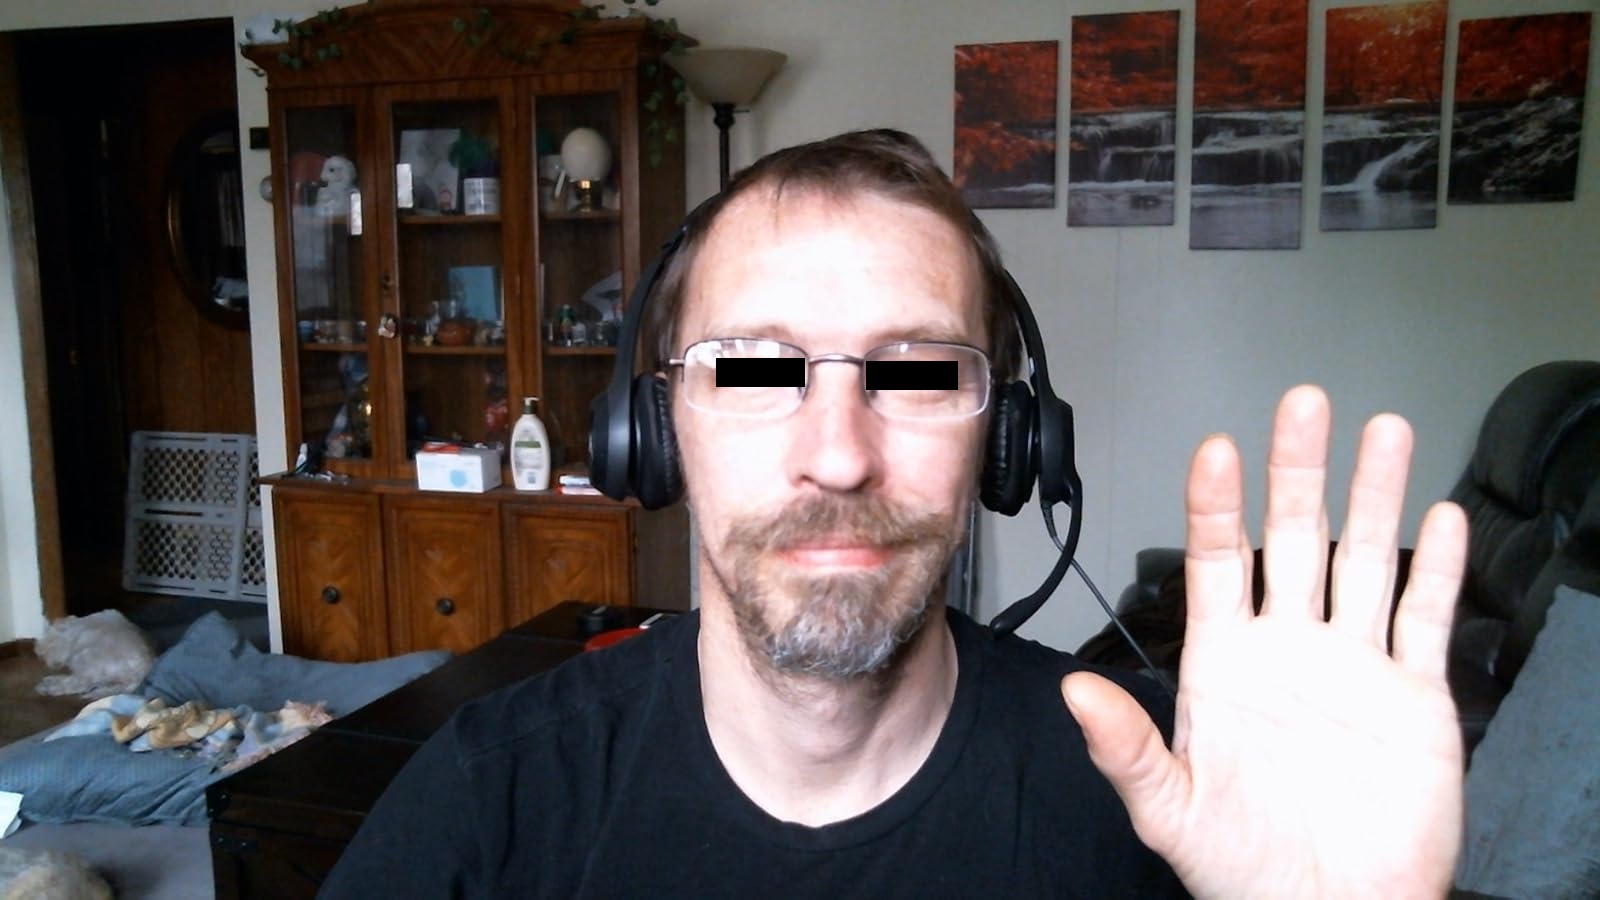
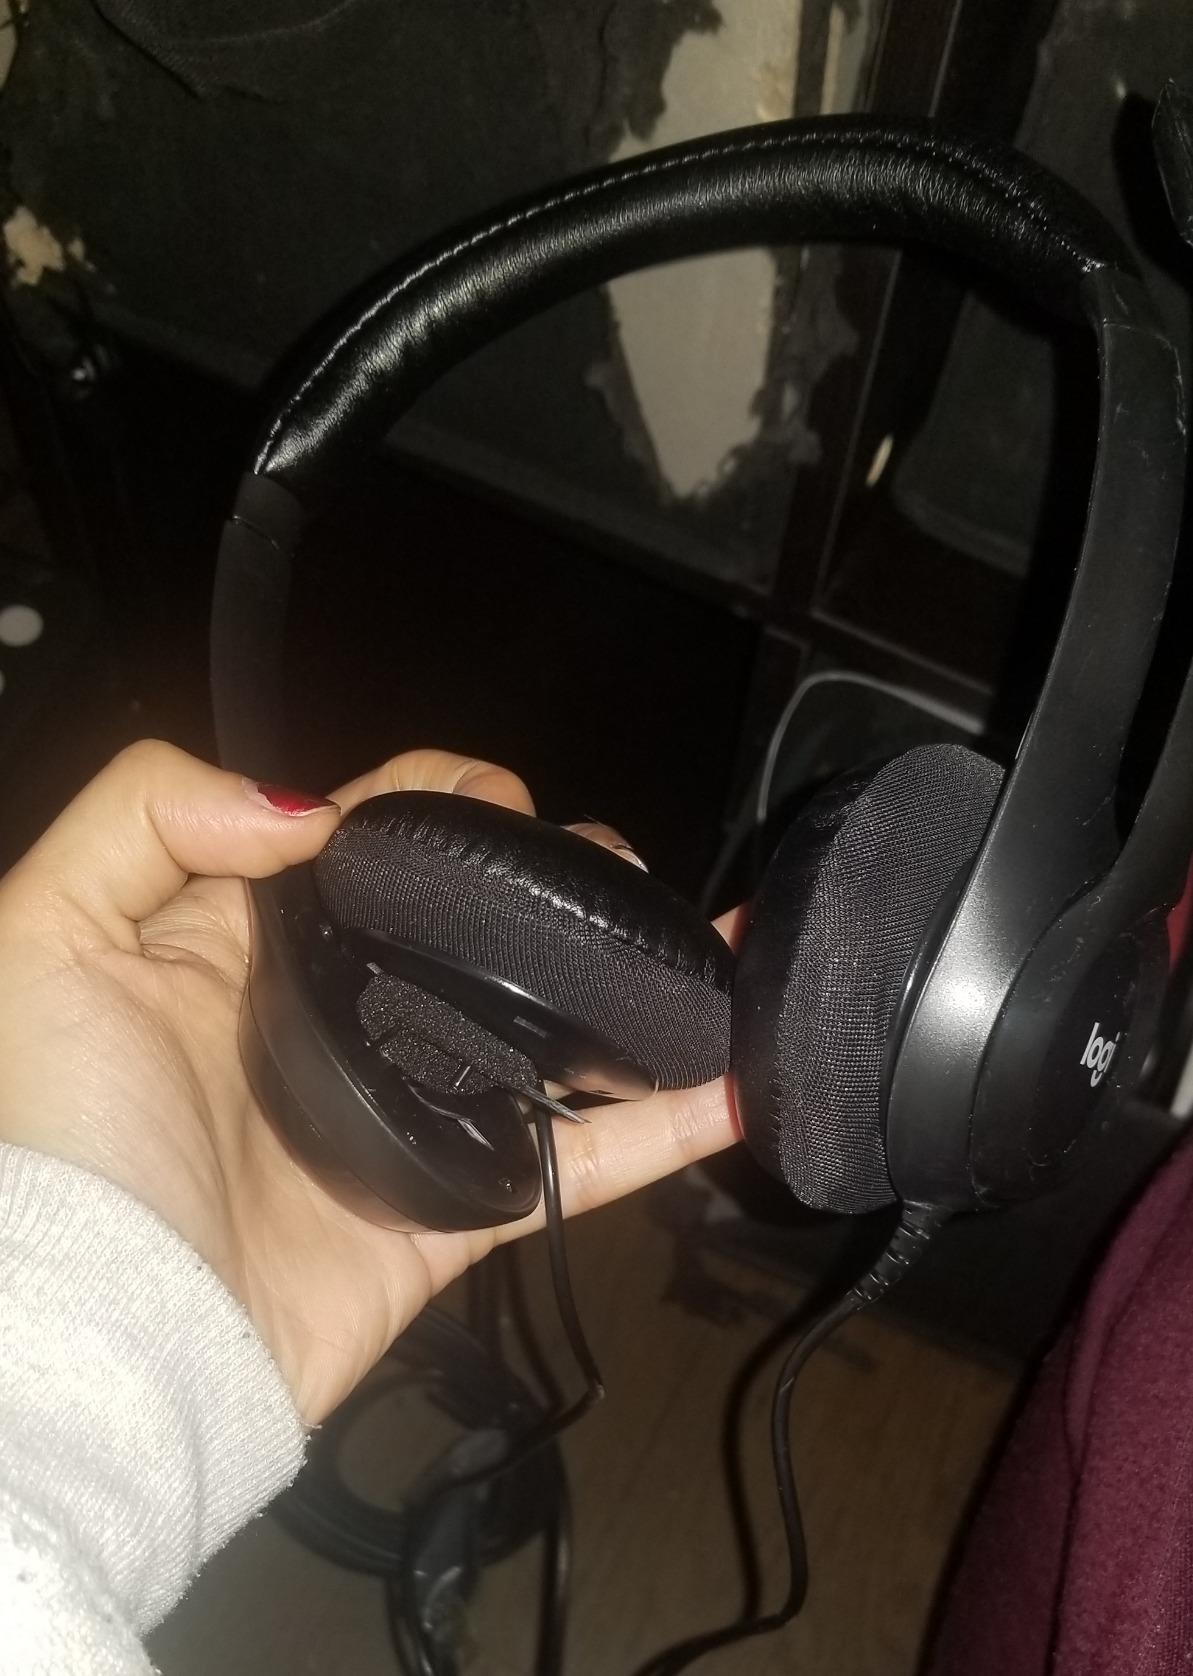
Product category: headphones
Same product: yes